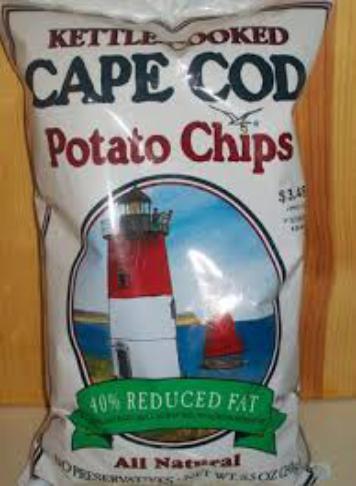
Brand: Cape Cod Potato Chips
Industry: Food